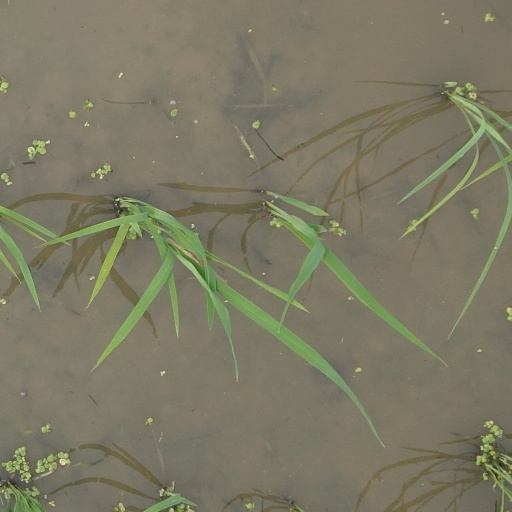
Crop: rice